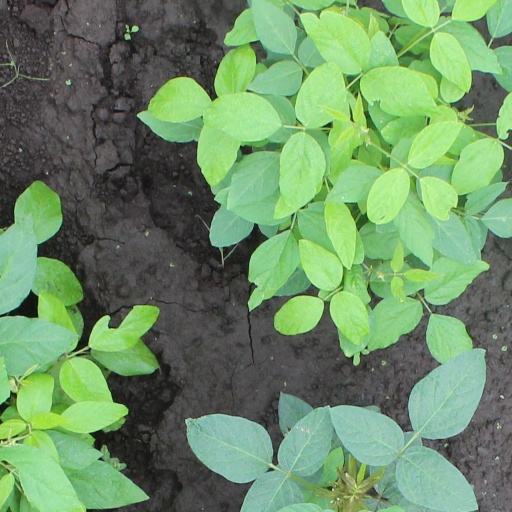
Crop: soybean